Berlin Fire Brigade

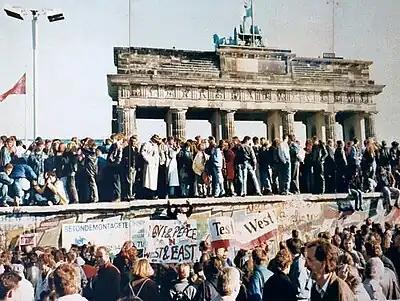
Germans stand on top of the Wall in front of Brandenburg Gate in the days before the Wall was torn down

On December 15, 1933, the term Feuerlöschpolizei (lit. 'Firefighting Police') was introduced for all Prussian fire brigades. The fire brigades throughout the German Reich were placed under the Ordnungspolizei, abbreviated Orpo (lit. 'Order Police'), in 1938. These Brigades were called the Feuerschutzpolizei (lit. 'Fire Protection Police'). The previously red fire vehicles, blue uniforms and fire service ranks were replaced by green fire vehicles, green uniforms and police ranks. They were issued firearms and batons. With few exceptions, the Nazi-led fire protection police did not intervene in the November pogroms in 1938 when the synagogues in Berlin were set on fire.